Gender

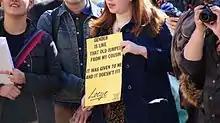
A protester holding a flyer with the words "Gender is like that old jumper from my cousin. It was given to me and it doesn't fit" at a rally for transgender equality in Washington D.C. in 2013

Categorizing males and females into social roles creates a problem for some individuals who feel they have to be at one end of a linear spectrum and must identify themselves as man or woman, rather than being allowed to choose a section in between. Globally, communities interpret biological differences between men and women to create a set of social expectations that define the behaviors that are "appropriate" for men and women and determine their different access to rights, resources, power in society and health behaviors. Although the specific nature and degree of these differences vary from one society to the next, they still tend to typically favor men, creating an imbalance in power and gender inequalities within most societies. Many cultures have different systems of norms and beliefs based on gender, but there is no universal standard to a masculine or feminine role across all cultures. Social roles of men and women in relation to each other is based on the cultural norms of that society, which lead to the creation of gender systems. The gender system is the basis of social patterns in many societies, which include the separation of sexes, and the primacy of masculine norms.